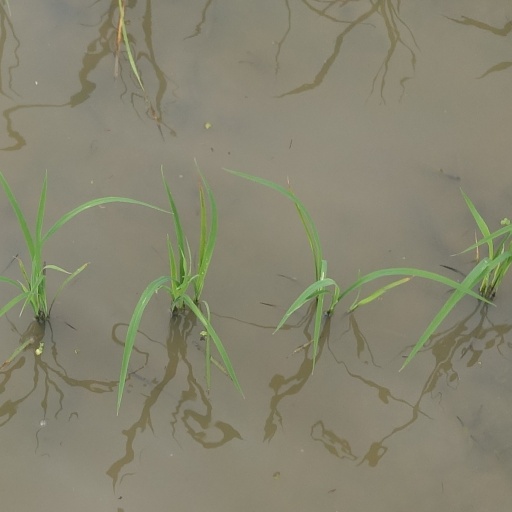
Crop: rice